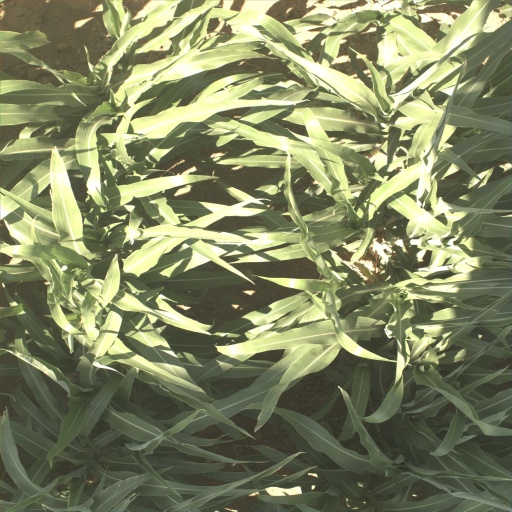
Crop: sorghum